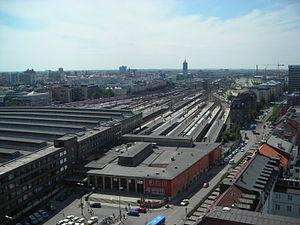
La gare centrale de Munich est une gare ferroviaire allemande, située au centre-ville de Munich dans le land de la Bavière.
La liste de gares en Allemagne, est une liste non exhaustive de gares ferroviaires du réseau des chemins de fer en Allemagne.
Les Catégories des gares allemandes sont une classification par la Deutsche Bahn des 5 400 gares ferroviaires d'Allemagne en sept catégories. Les critères sont le nombre de quais et des voies, le nombre de passagers par jour, le type de trains qui les desservent la présence de commerces ou de services et l'accessibilité aux personnes à mobilité réduite.